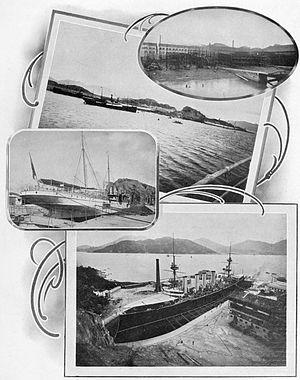
Hong Kong and Whampoa Dock, était une entreprise de construction navale de Hong Kong, autrefois l'un des plus grands d'Asie.